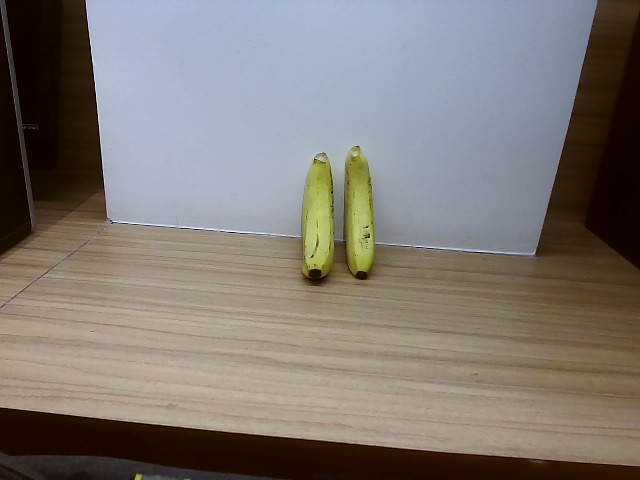
Label: Ripe_Banana